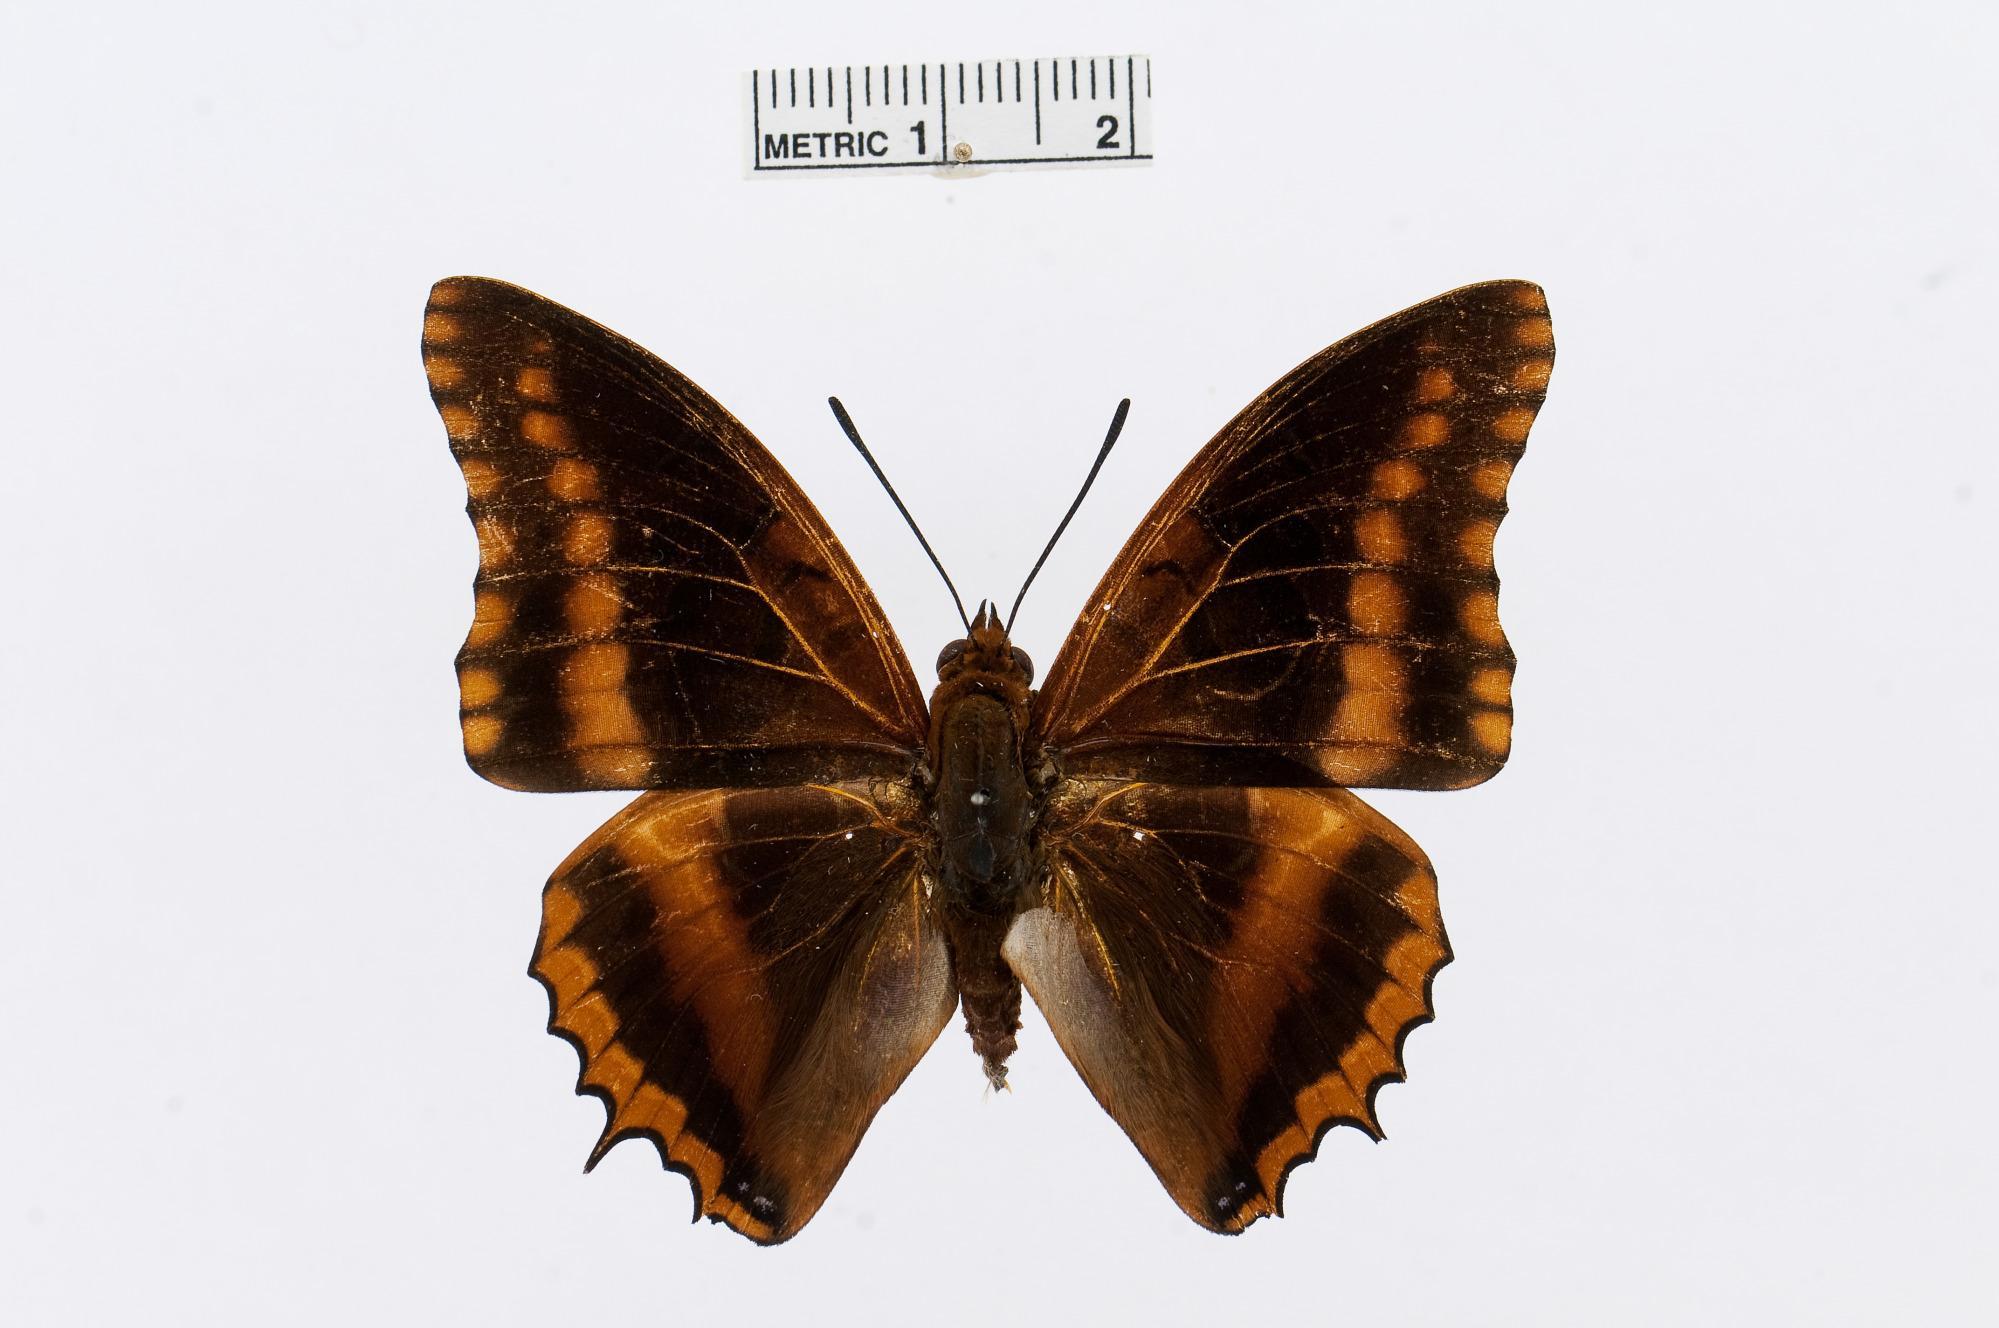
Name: Charaxes richelmanni
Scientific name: Charaxes richelmanni Röber, 1936
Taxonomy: Animalia, Arthropoda, Insecta, Lepidoptera, Nymphalidae, Charaxinae